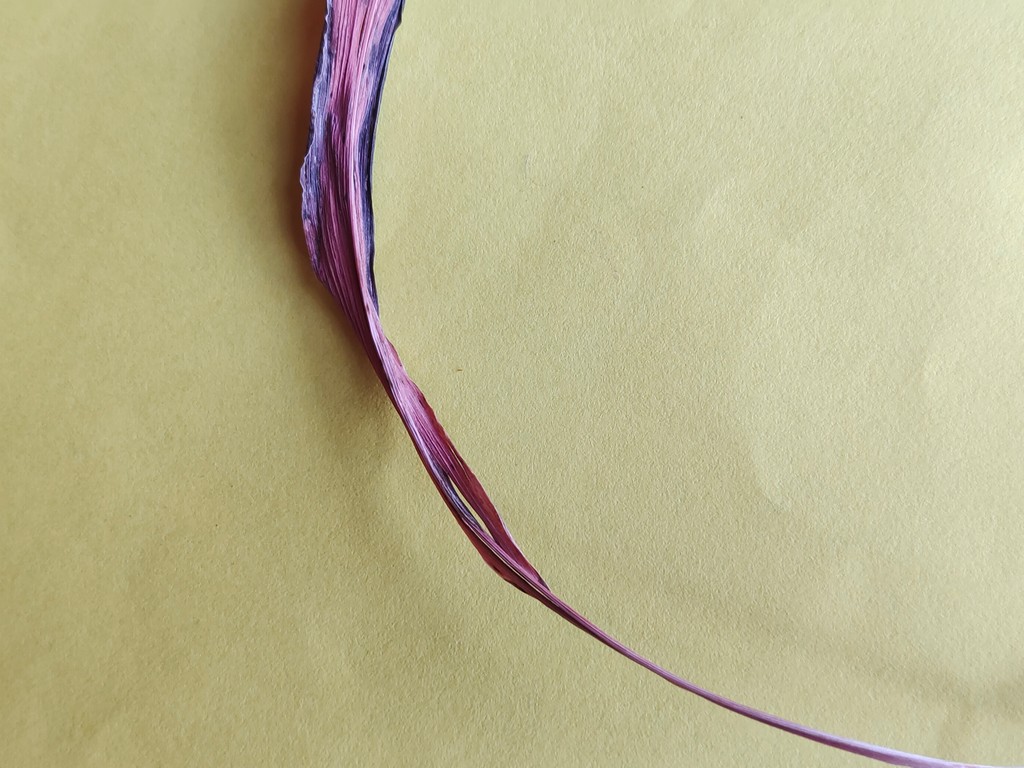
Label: Dried